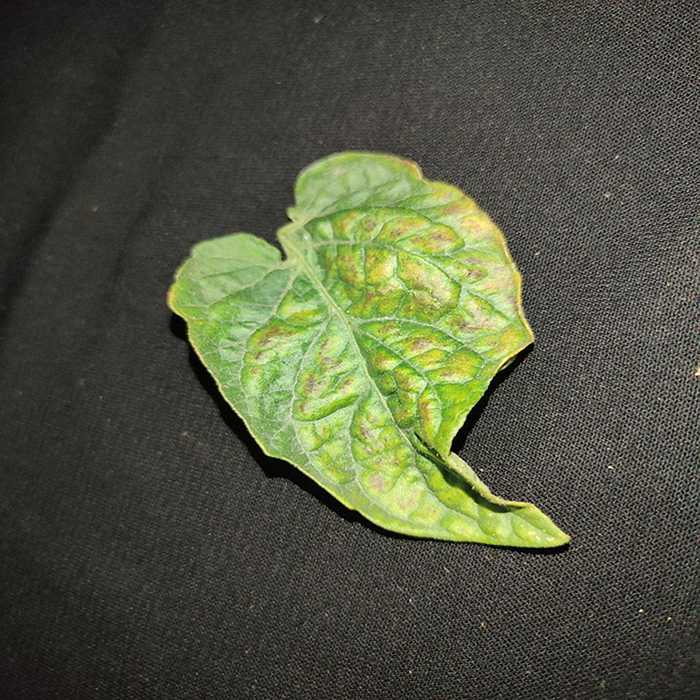
Plant: Tomato
Label: Tomato spotted wilt